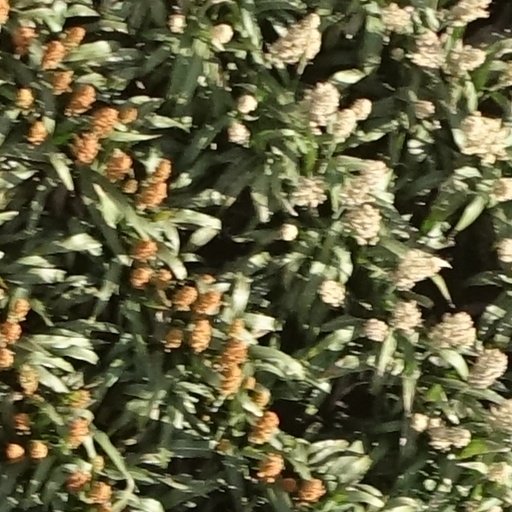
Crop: sorghum